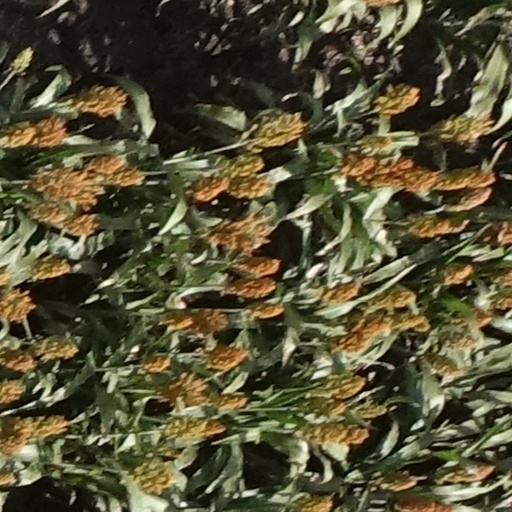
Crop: sorghum